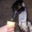
Label: bird